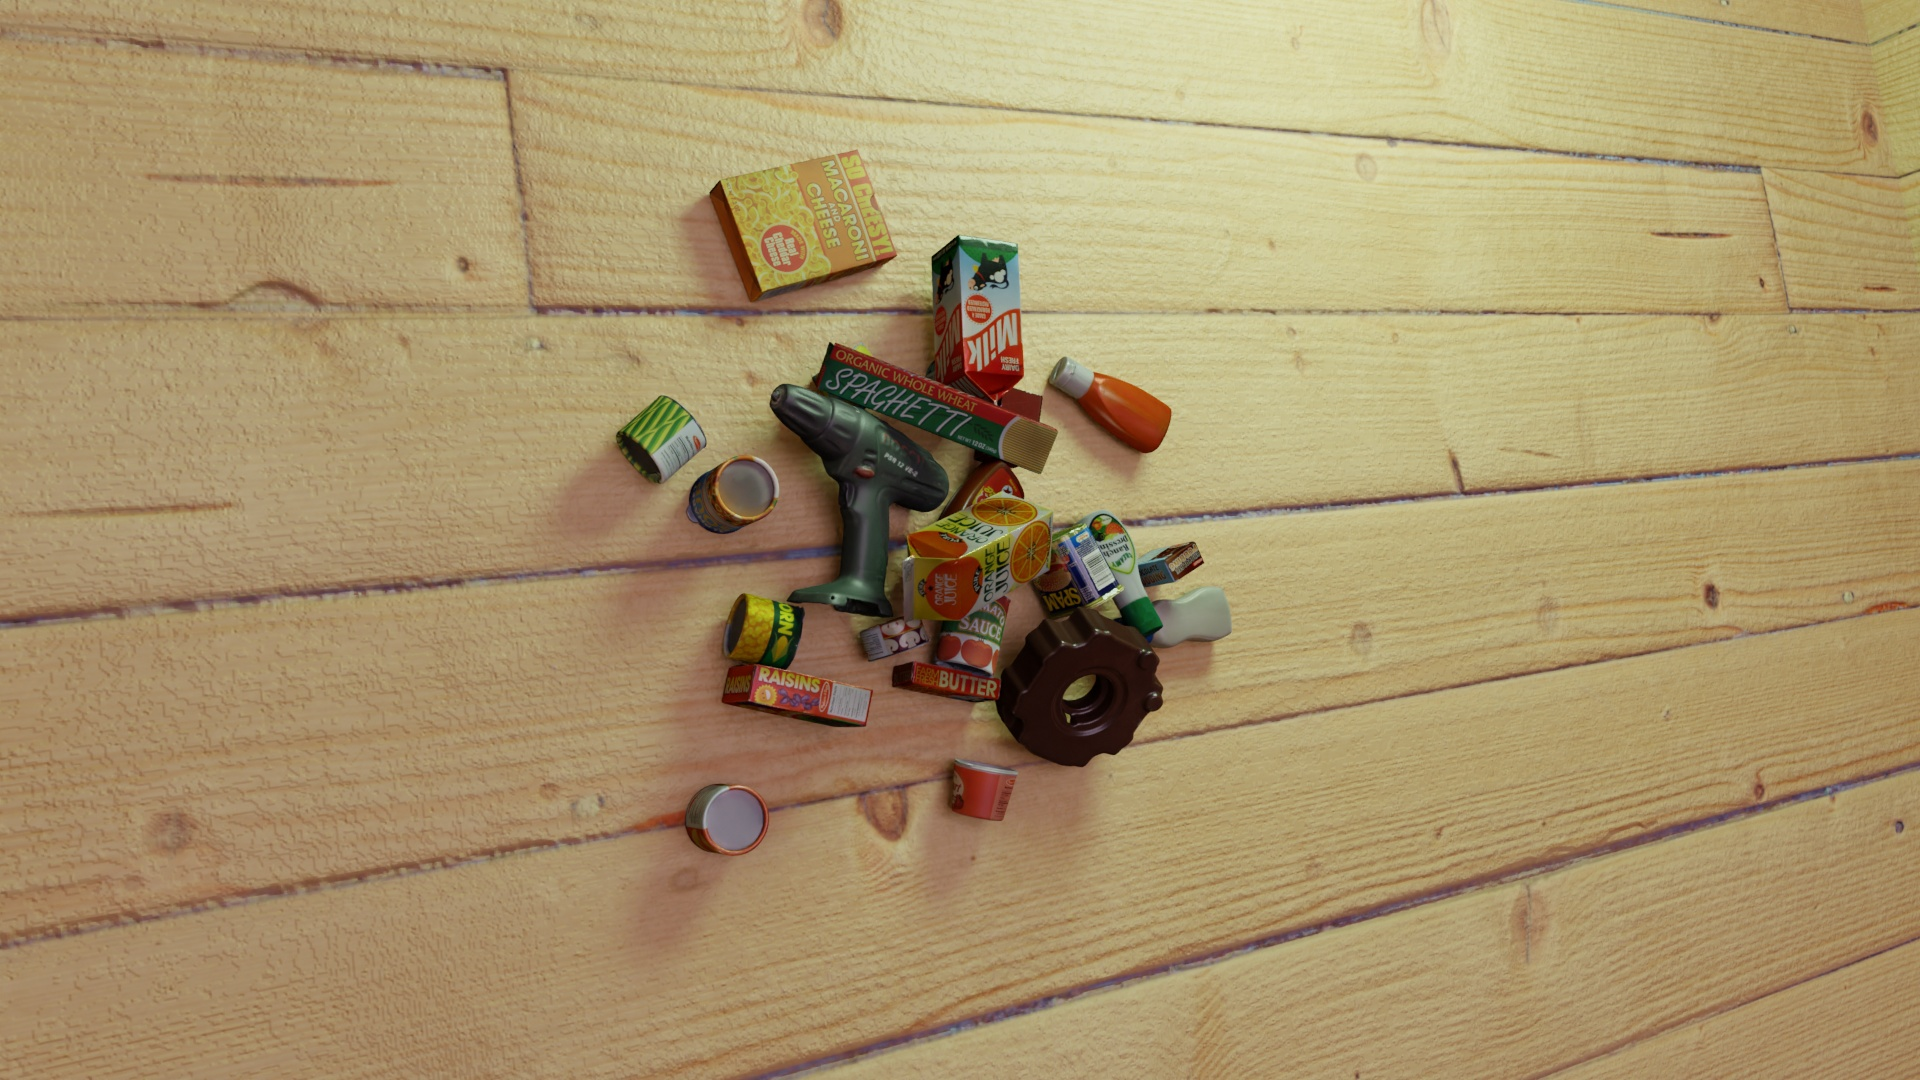
Question:
What are the eight normalized (x, y) image coordinates between 0 and 1 that represent the cuboid corners of the box of raisins? Your answer should be a list of normalized (x, y) image coordinates between 0 and 1 with bottom face first then top face, all counter-clockwise.
Answer: [(0.451562, 0.673148), (0.455208, 0.635185), (0.438021, 0.637037), (0.434375, 0.672222), (0.388542, 0.65), (0.392708, 0.611111), (0.378646, 0.613889), (0.374479, 0.650926)]